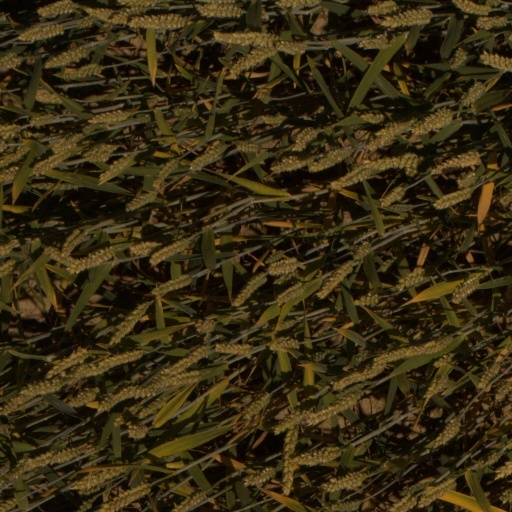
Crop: wheat